STAR Academy (novel)

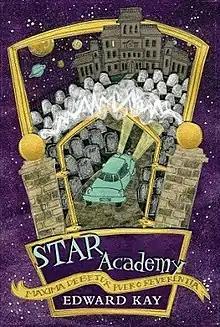

STAR Academy is a 2009 comedic sci-fi children's novel by Canadian author Edward Kay, who is also the co-creator of the animated series, "Jimmy Two-Shoes". The book was published in September 2009, by Random House / Doubleday Canada.